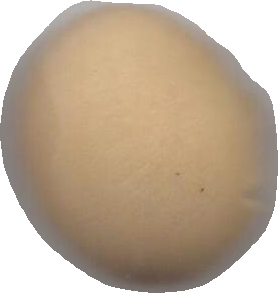
Variety: Dega